Arachne

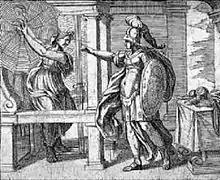
"Minerva and Arachne" (Antonio Tempesta)

In "Metamorphoses", the Roman poet Ovid writes that Arachne was a shepherd's daughter who began weaving at an early age. She became a great weaver, boasted that her skill was greater than Minerva's, and refused to acknowledge that her skill came, at least in part, from the goddess. Minerva took offense and set up a contest between them. Presenting herself as an old lady, she approached the boasting girl and warned her that it was unwise to compare herself to any of the gods and that she should plead for forgiveness from Minerva.